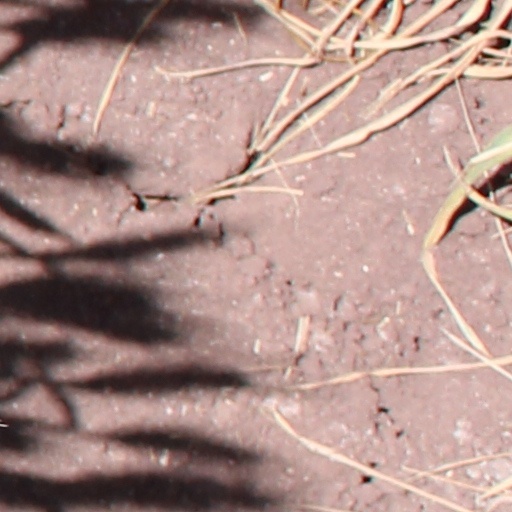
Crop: wheat